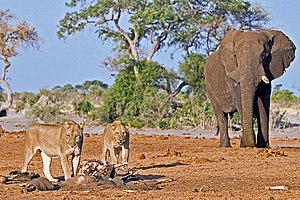
Løve / Biologi og adfærd / Jagt og byttedyr
Løver ved Savuti i Botswana er kendt for relativt ofte at jage unge elefanter
Løven er en af de fem store katte i slægten Panthera og et medlem af kattefamilien. Det er den næststørste nulevende katteart efter tigeren, hvor nogle hanner kan veje over 250 kg. Der findes vilde løver i det subsahariske Afrika og i Asien. Løverne forsvandt fra Nordafrika og Sydvestasien for mange år siden, men dog i historisk tid. Indtil slutningen af Pleistocæn, for omkring 10.000 år siden, var løven det mest udbredte landpattedyr efter mennesket. Den kunne findes i størstedelen af Afrika, igennem hele Eurasien fra det vestlige Europa til Indien, og i Amerika fra Yukon til Peru.